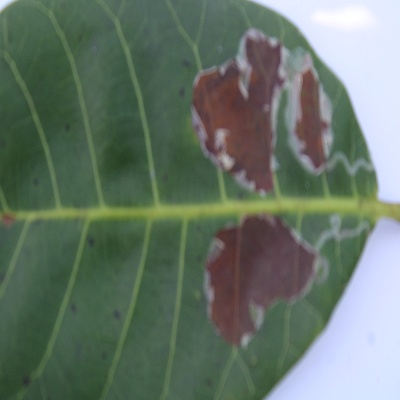
Crop: Cashew
Condition: leaf miner